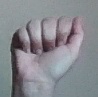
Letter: saad